Manny SD Lopez

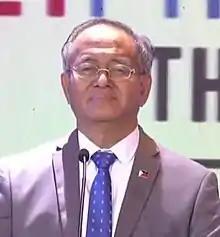
Lopez in March 2022

Emmanuel "Manny" Santo Domingo Lopez (born June 30, 1958) is a Filipino political activist who advocates direct democracy. He is the convenor of such groups as the anti-Bangsamoro Basic Law group that called itself Christian Peace Alliance and the anti-Benigno Aquino III group called EdlSA 2.22.15 Coalition. Previously he formed the EPIRMA, a group of direct democracy advocates. He ran for vice president under the Labor Party Philippines in the 2022 Philippine elections.